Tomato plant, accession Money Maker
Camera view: horizontal (90 deg, fisheye); turntable rotation: 60 degrees
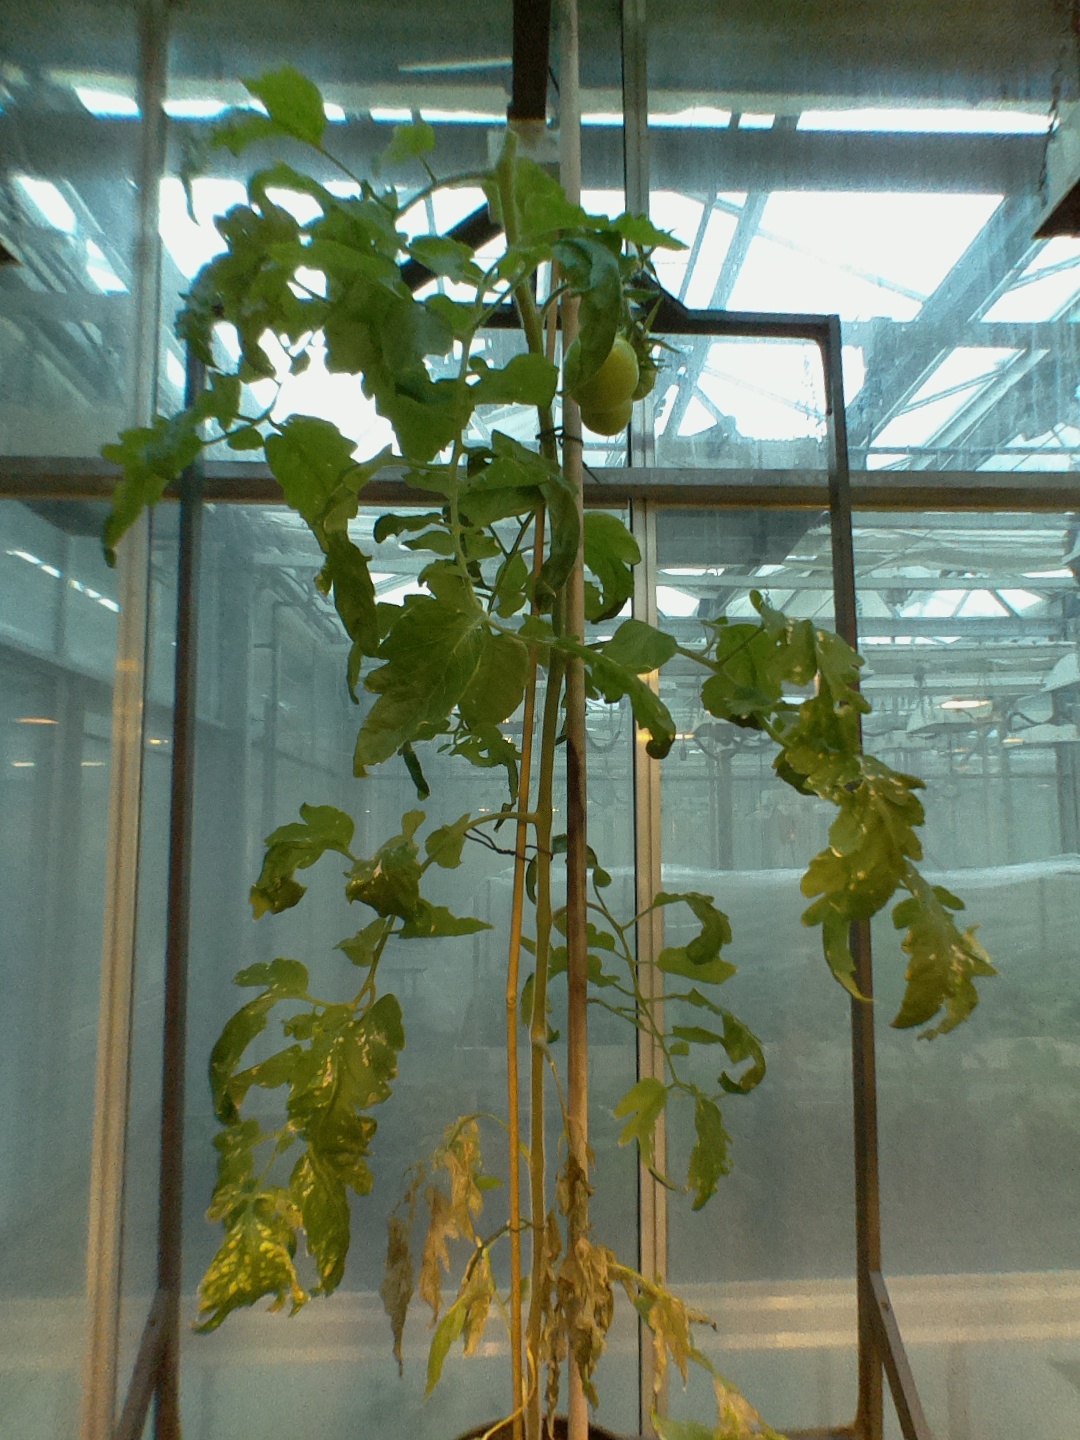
BBCH growth stage 74: 40%-50% of final fruit size